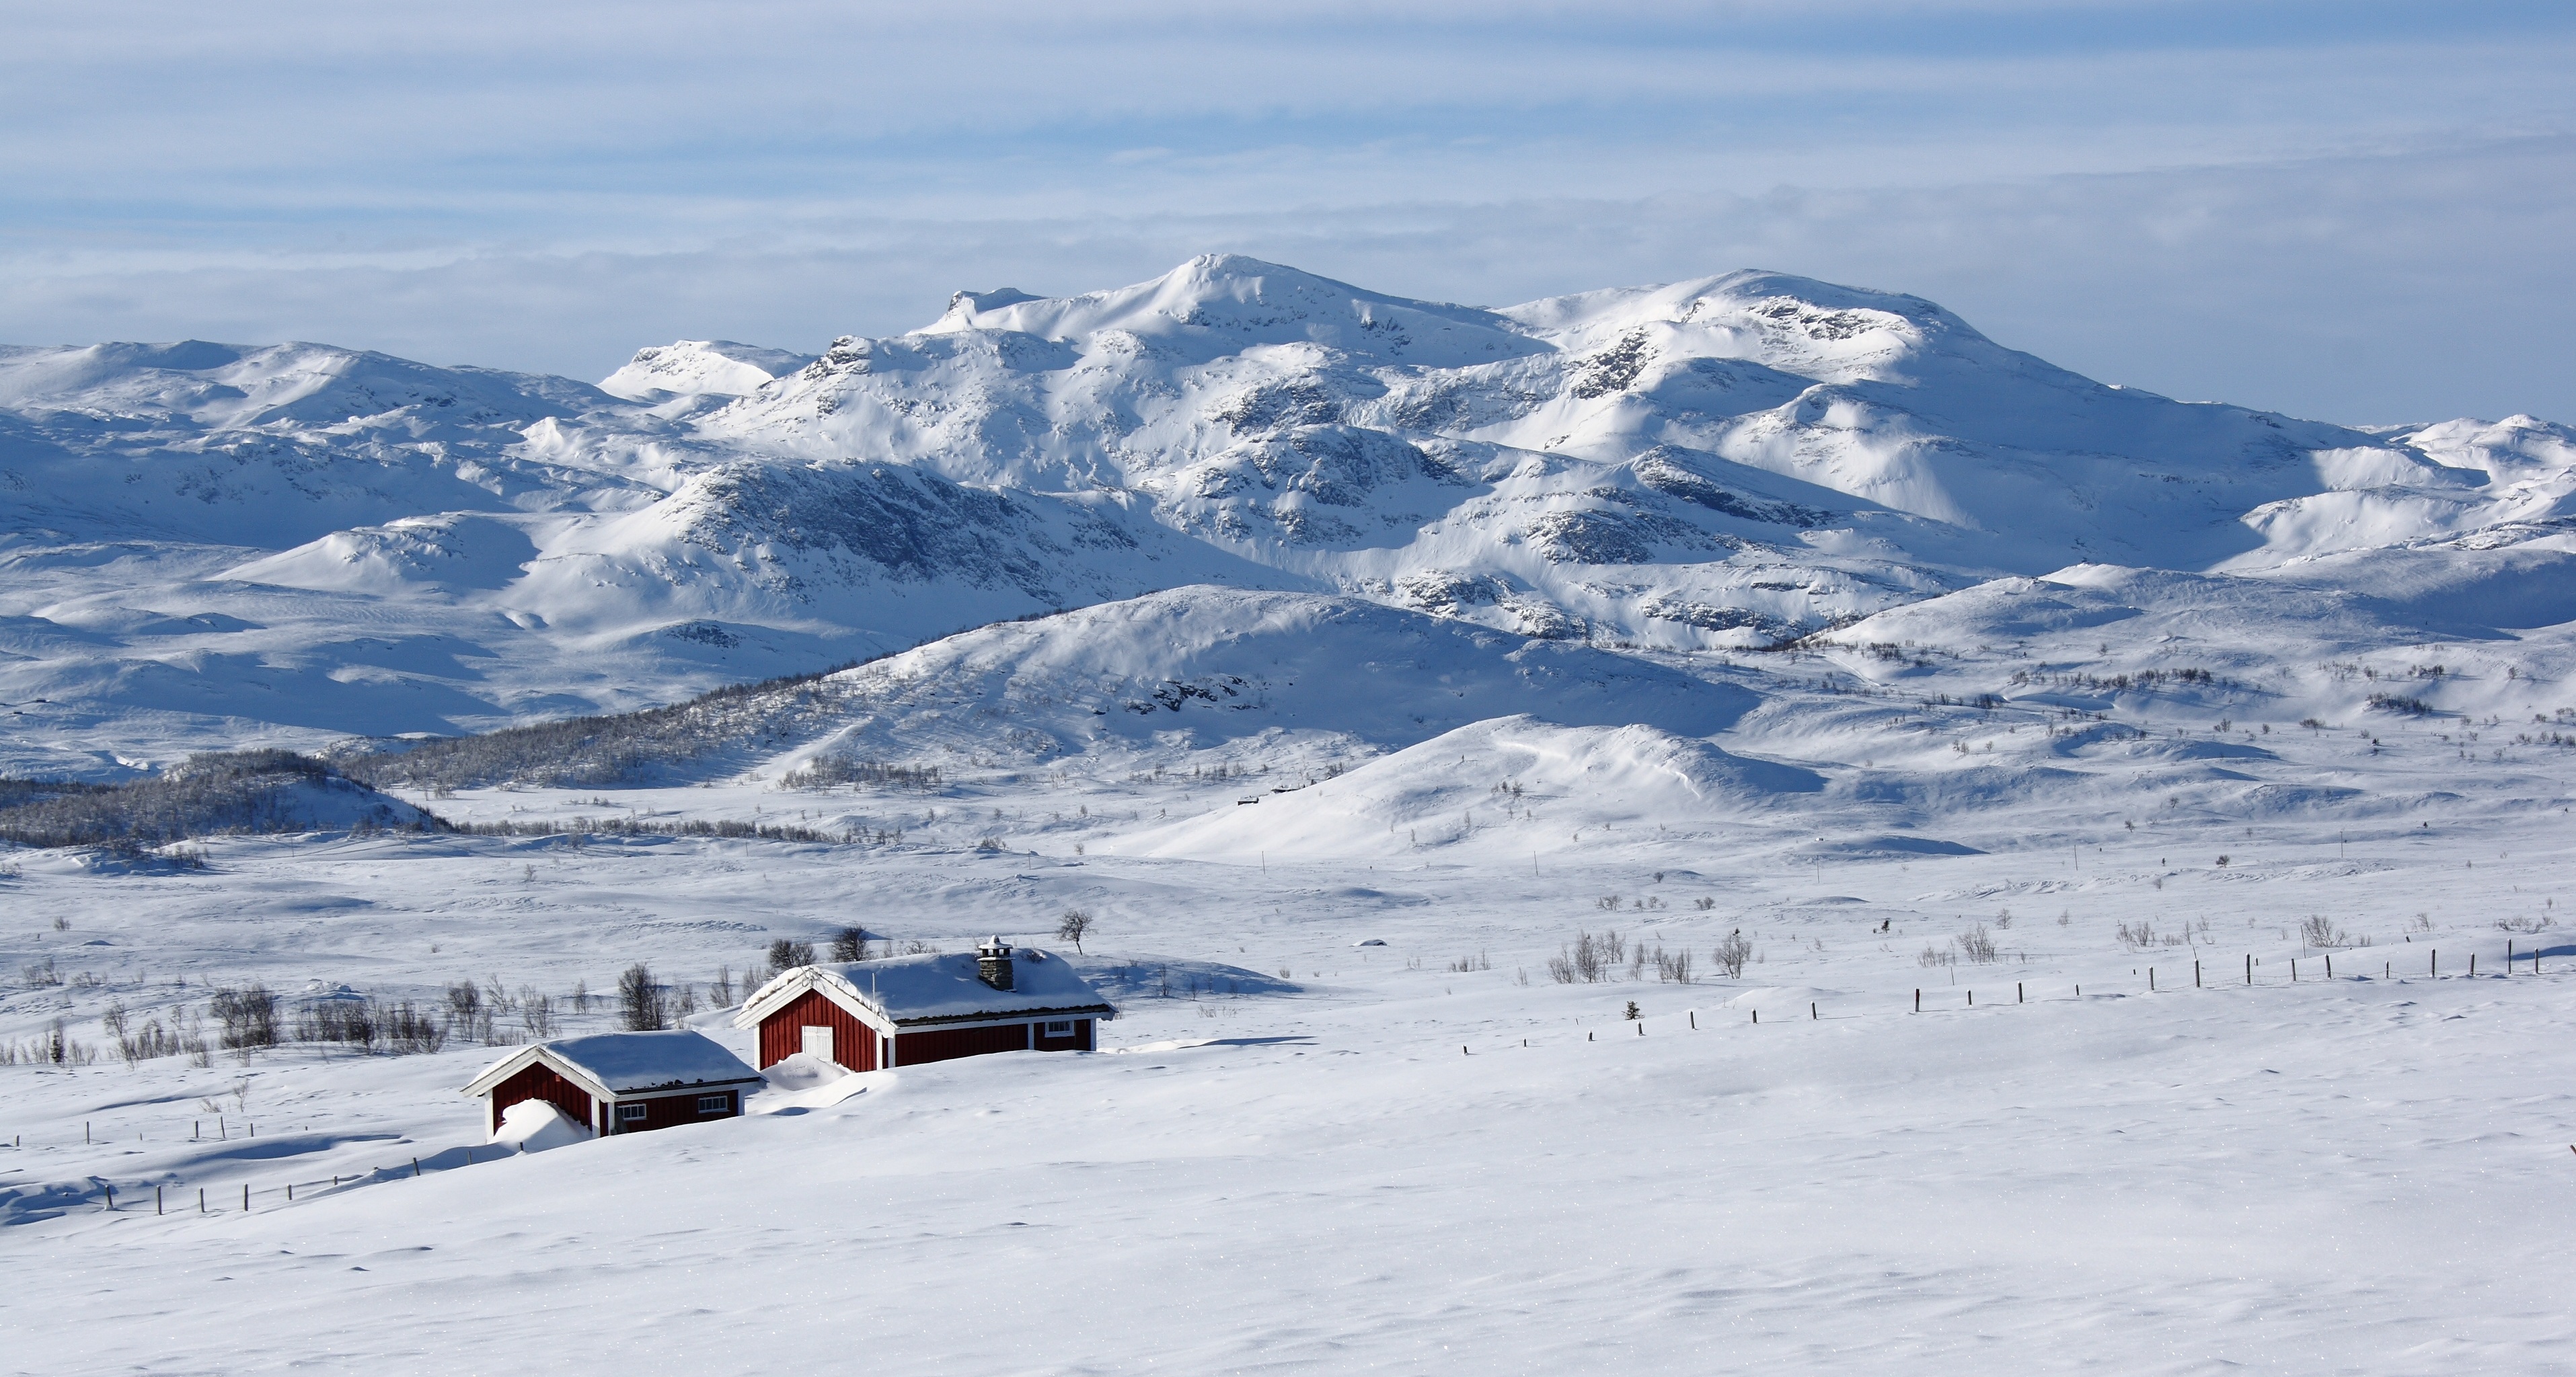
landscape, mountain, snow, winter, mountain range, vehicle, natural, weather, arctic, skiing, winter sport, sports, resort, mountains, alps, ski, piste, norway, ski touring, ski mountaineering, ski equipment, mountainous landforms, geological phenomenon